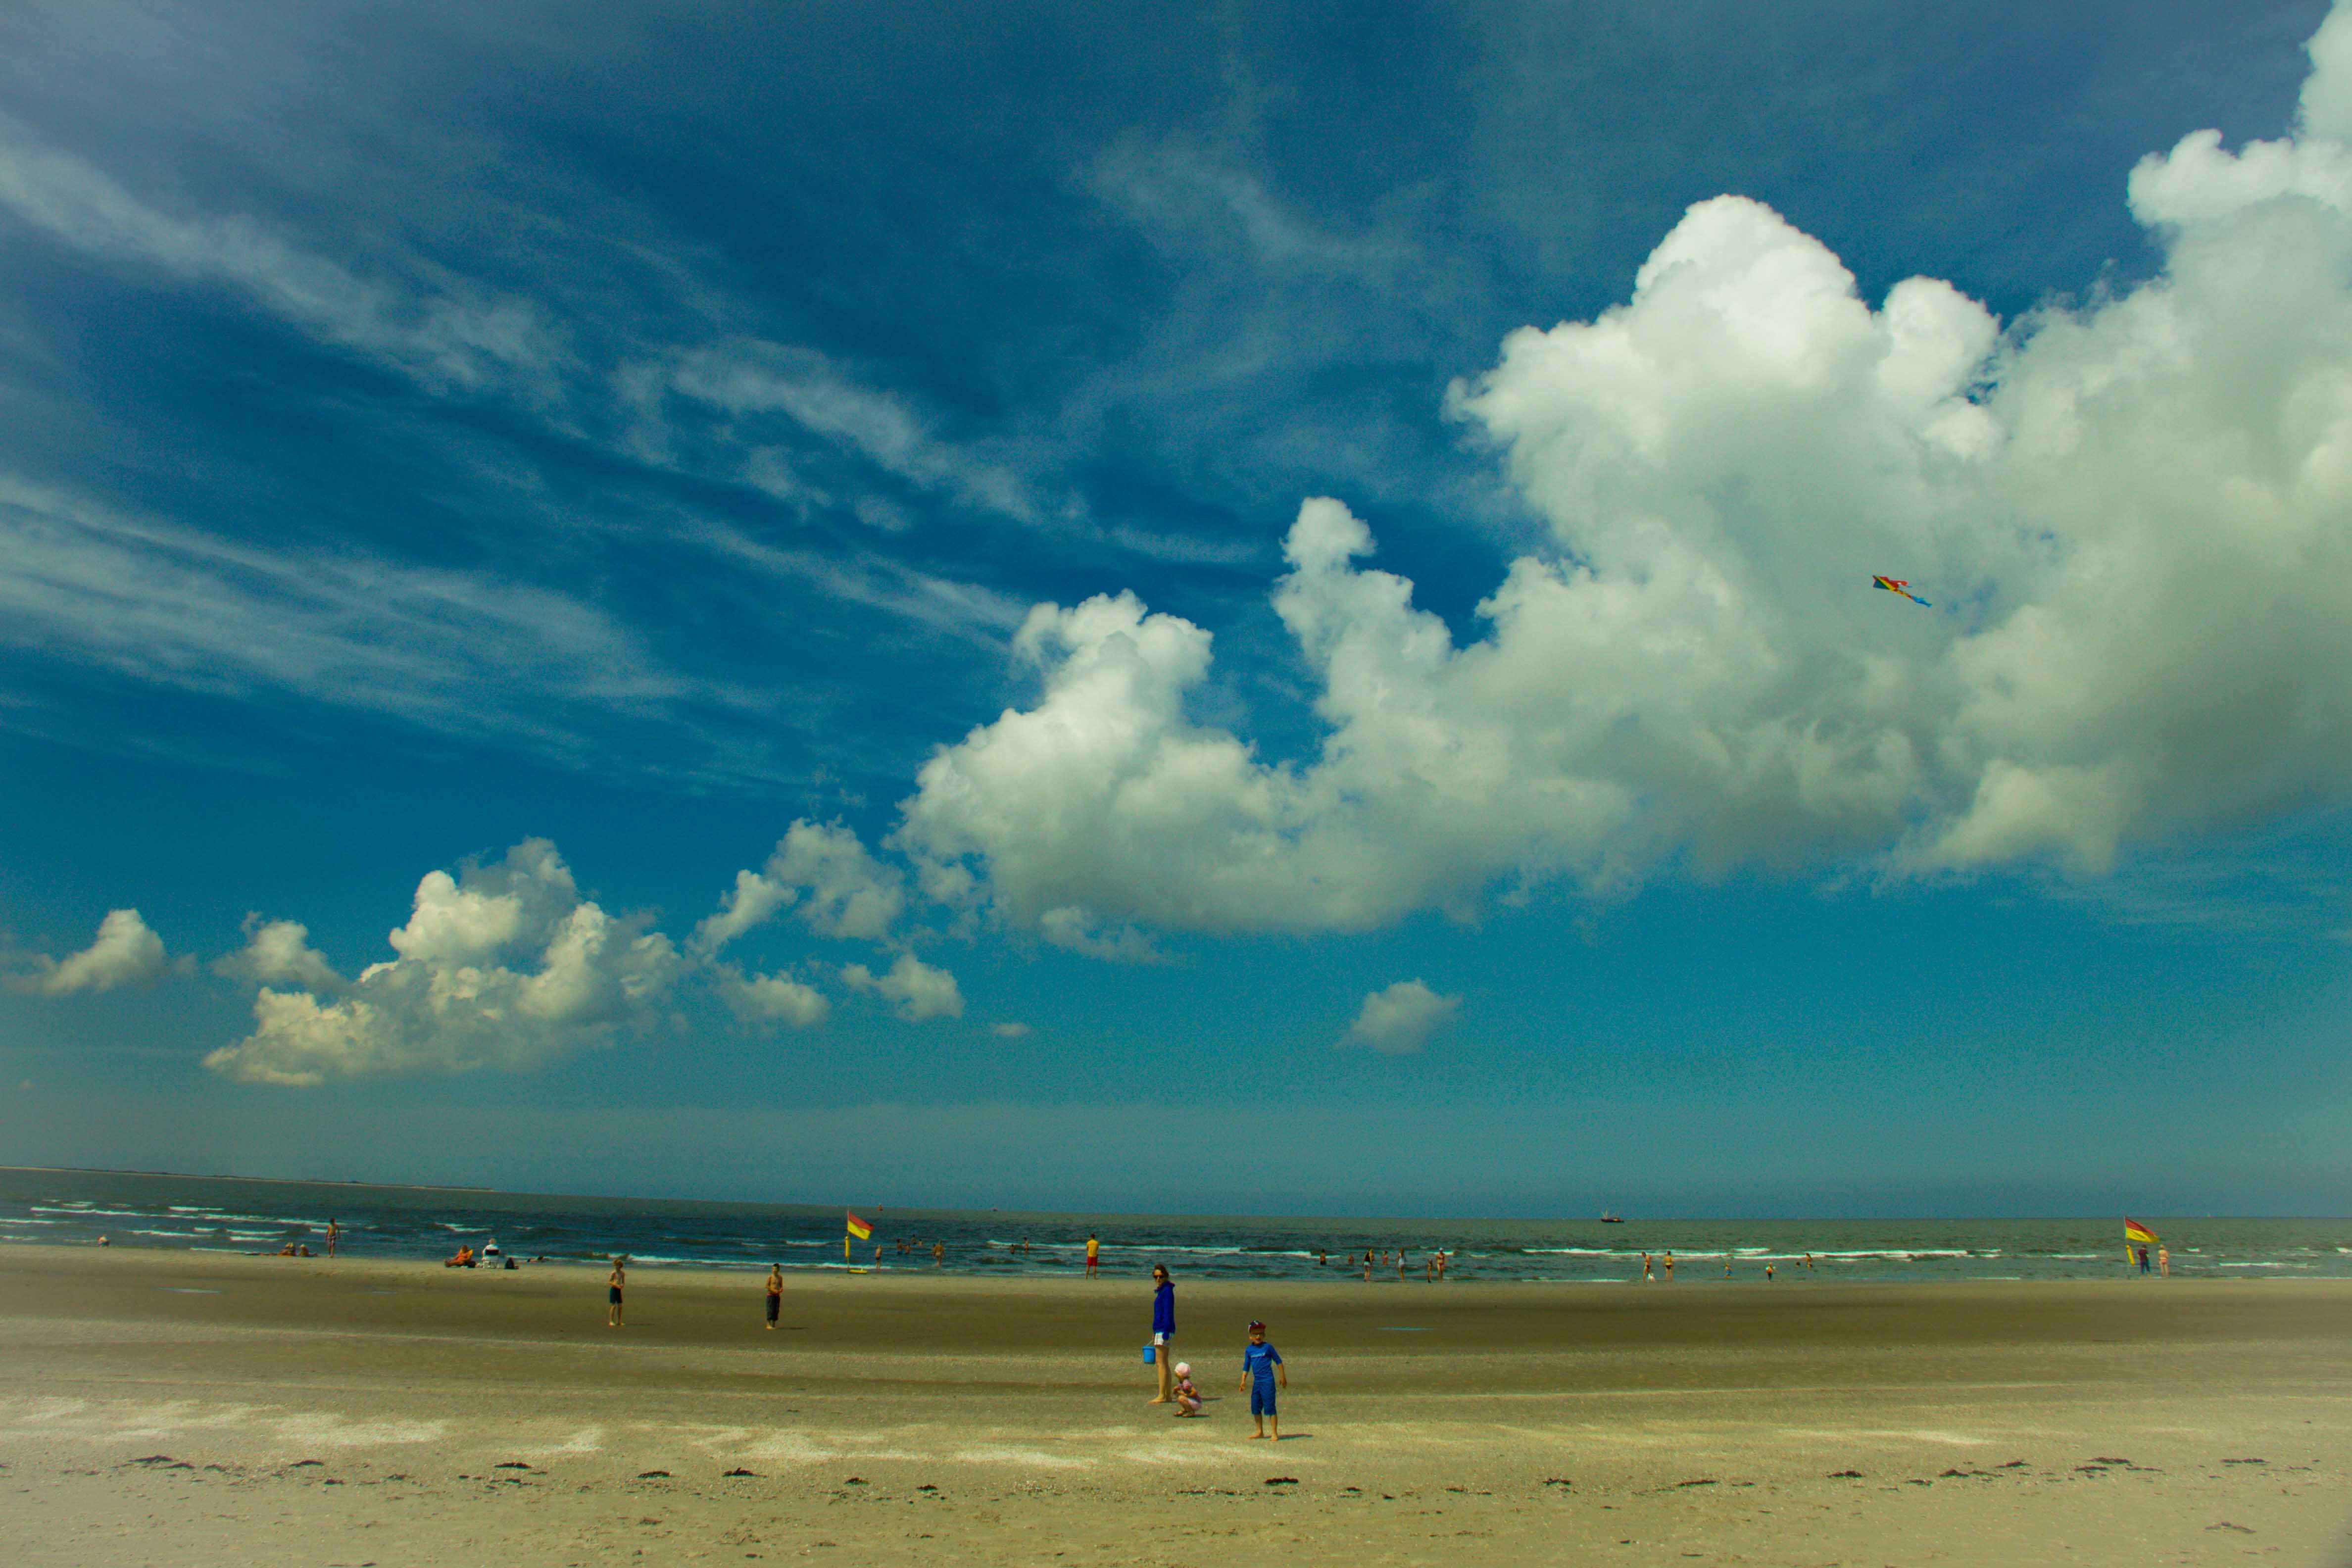
beach, landscape, sea, coast, water, nature, sand, ocean, horizon, cloud, sky, sun, sunset, shore, wave, dawn, summer, dusk, relax, holiday, island, body of water, meteorological phenomenon, atmosphere of earth, wind wave